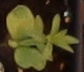
Label: Flax